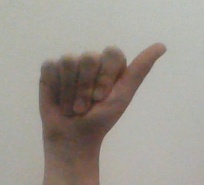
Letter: dhad